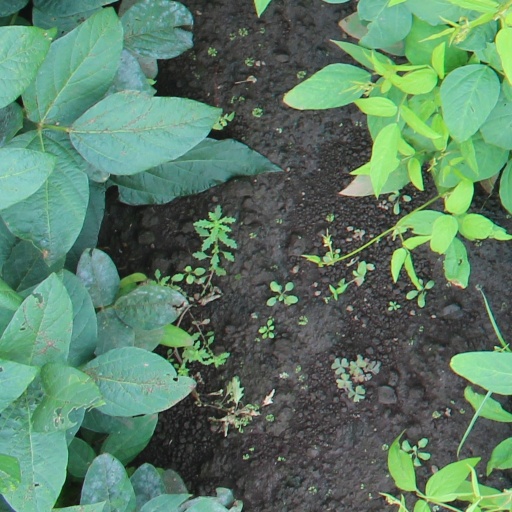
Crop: soybean